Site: brandenburg
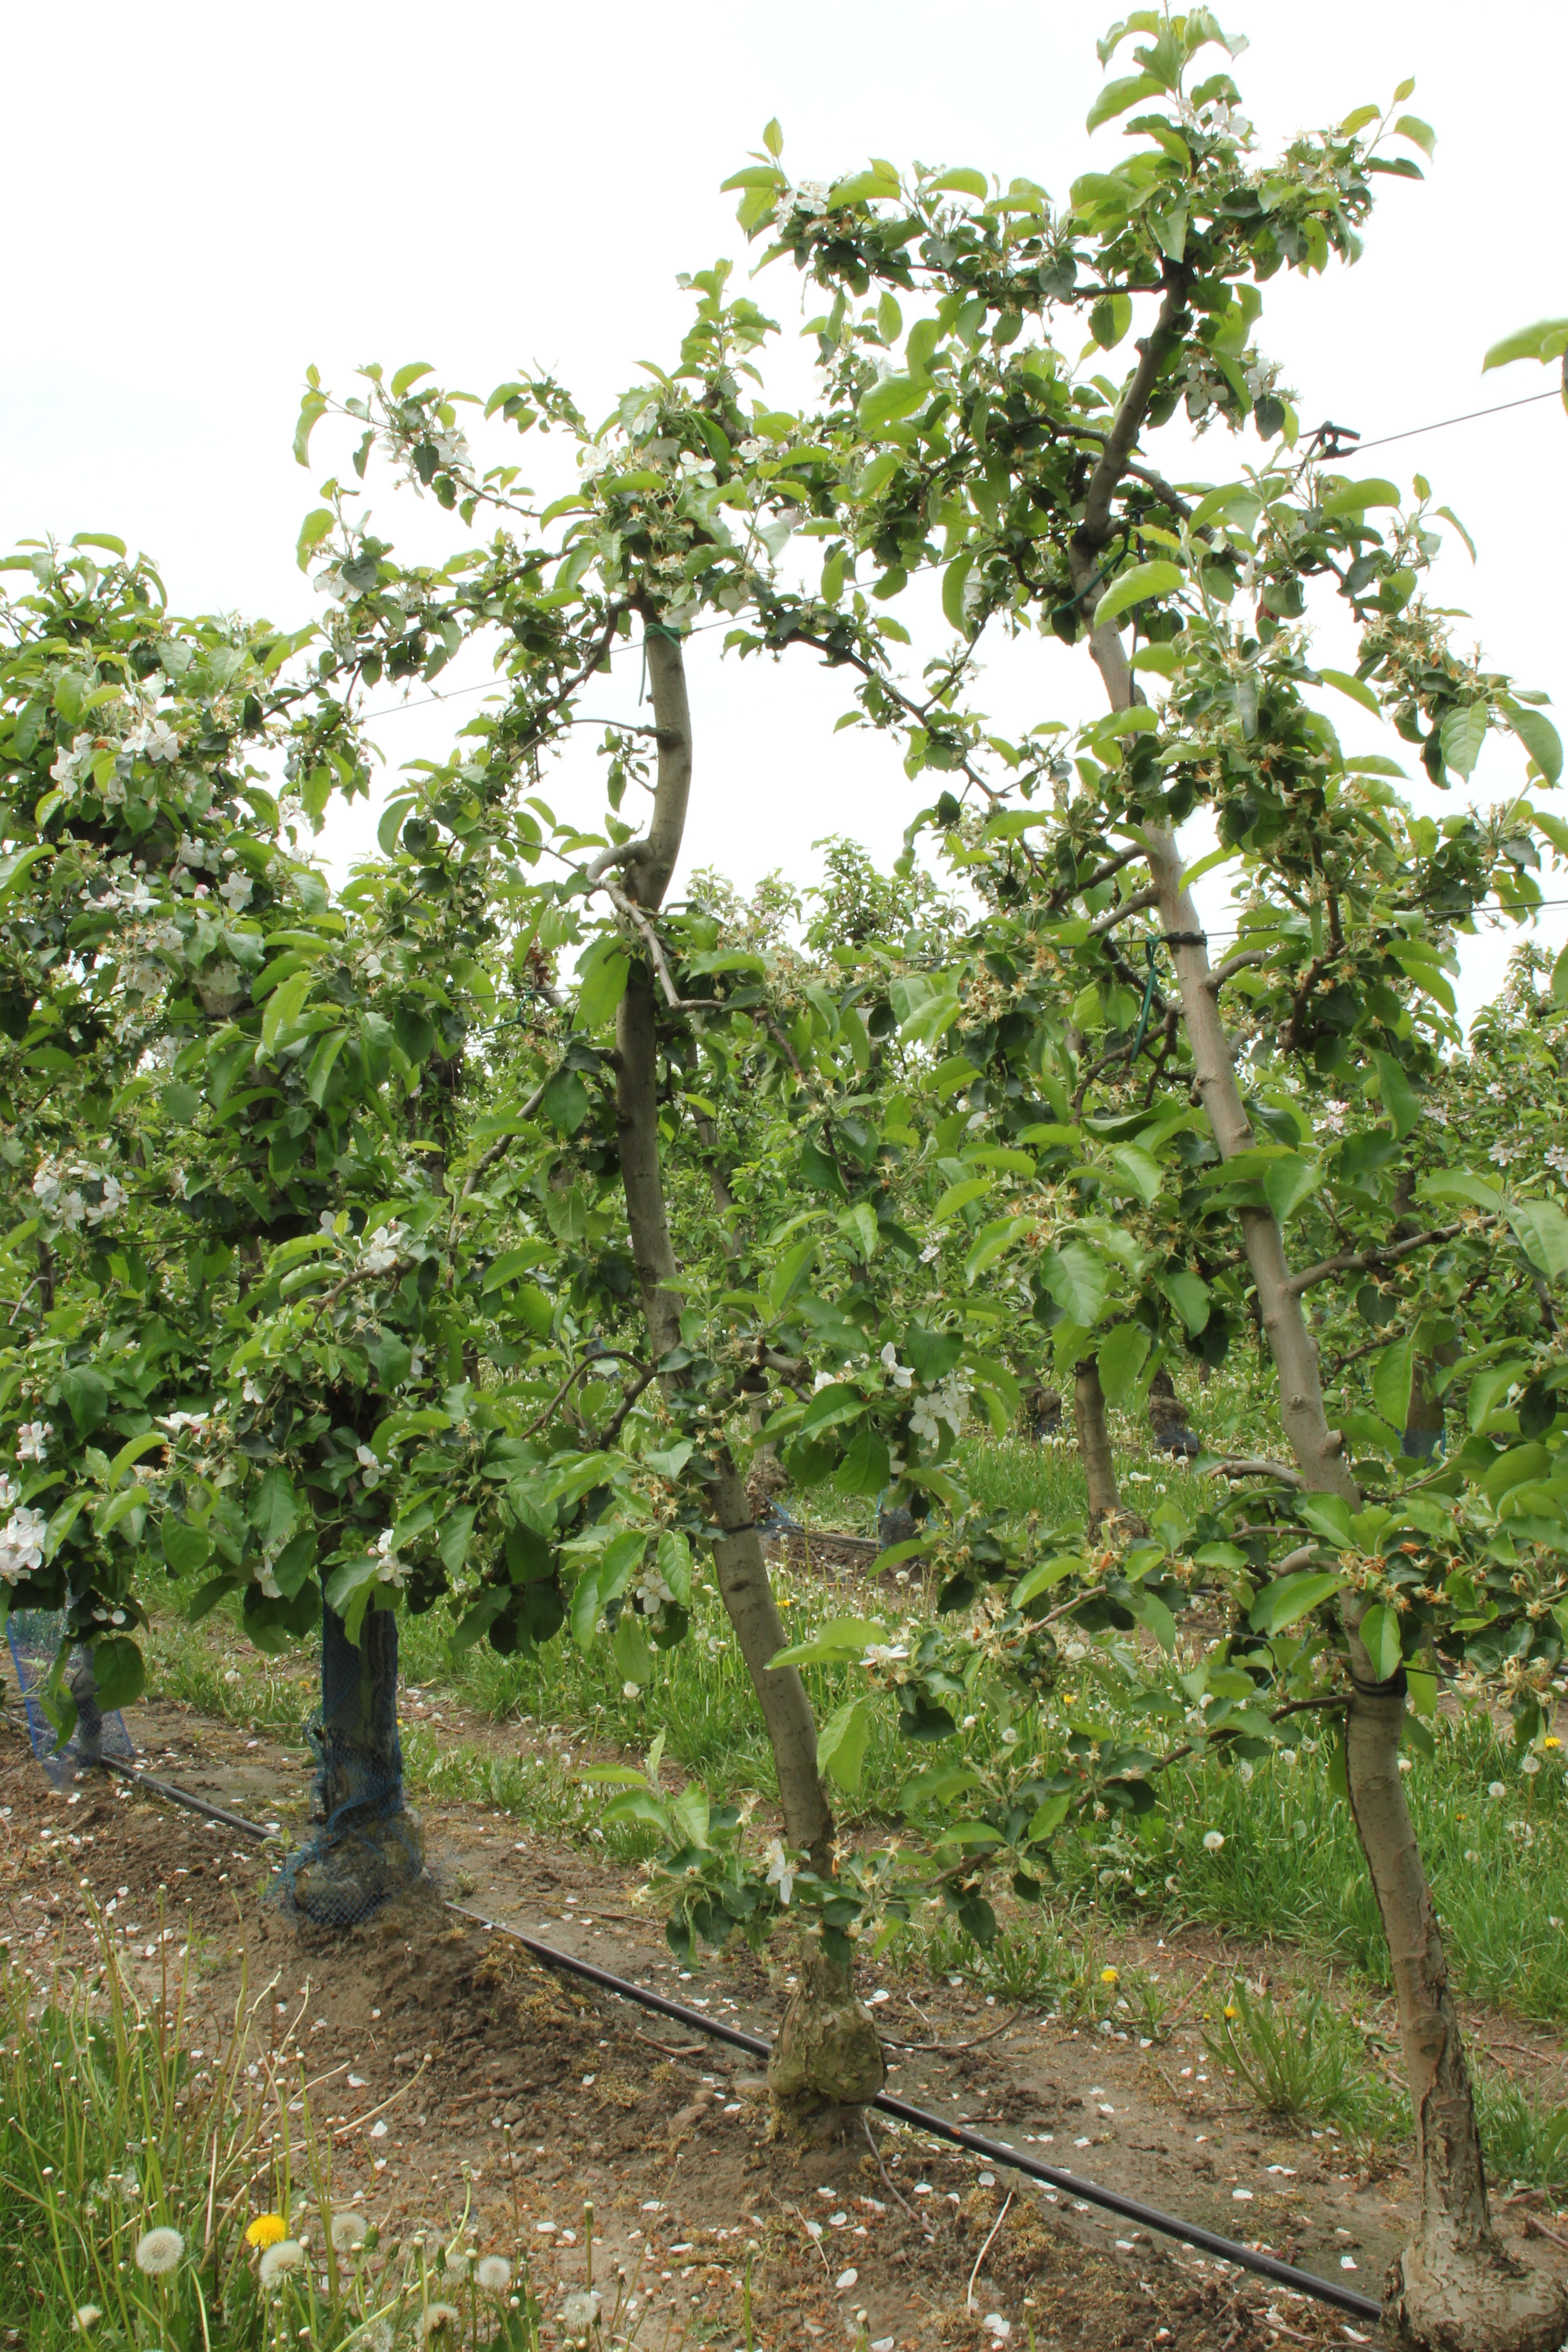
Growth stage (BBCH 67): Flowering